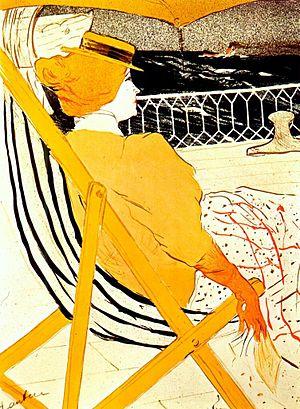
Le mot tourisme désigne le fait de voyager pour son plaisir hors de ses lieux de vie habituels, et d'y résider de façon temporaire, mais aussi un secteur économique qui comprend en plus de l'hôtellerie l'ensemble des activités liées à la satisfaction et aux déplacements des touristes.